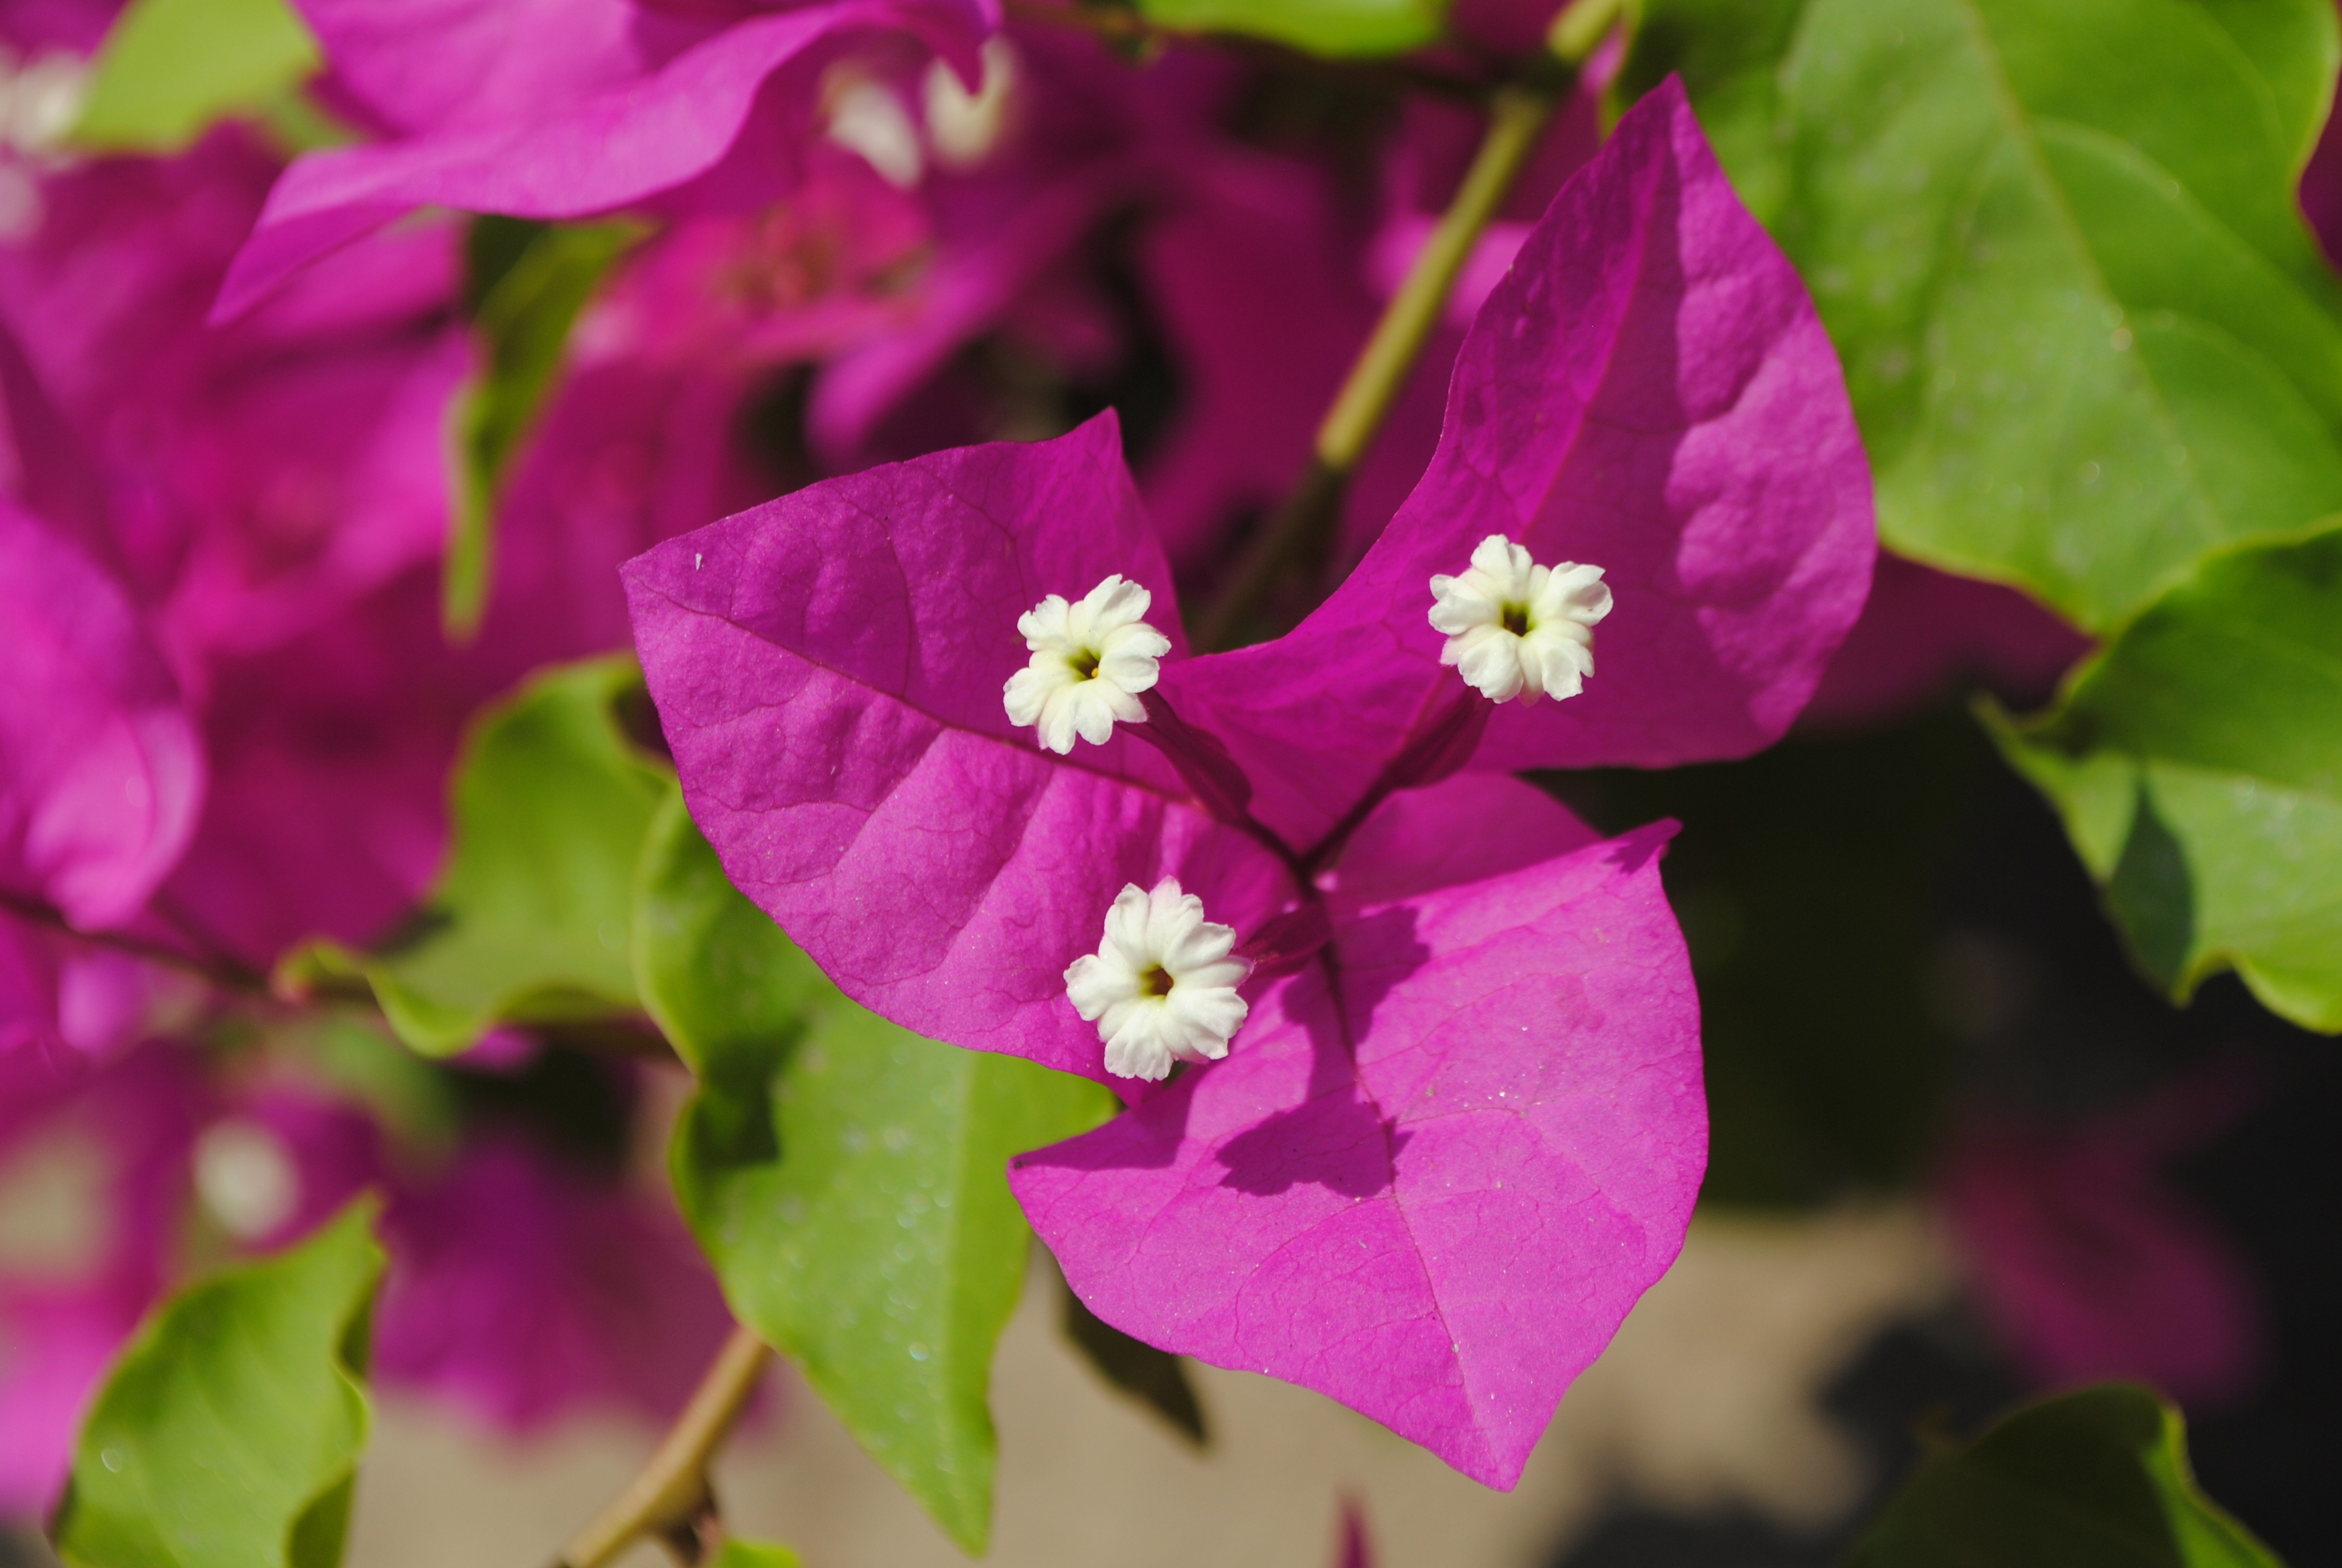
nature, blossom, plant, leaf, flower, petal, africa, botany, pink, flora, wildflower, macro photography, flowering plant, annual plant, land plant